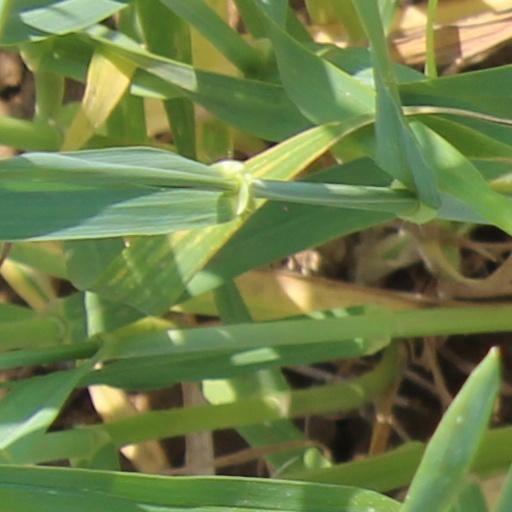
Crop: wheat